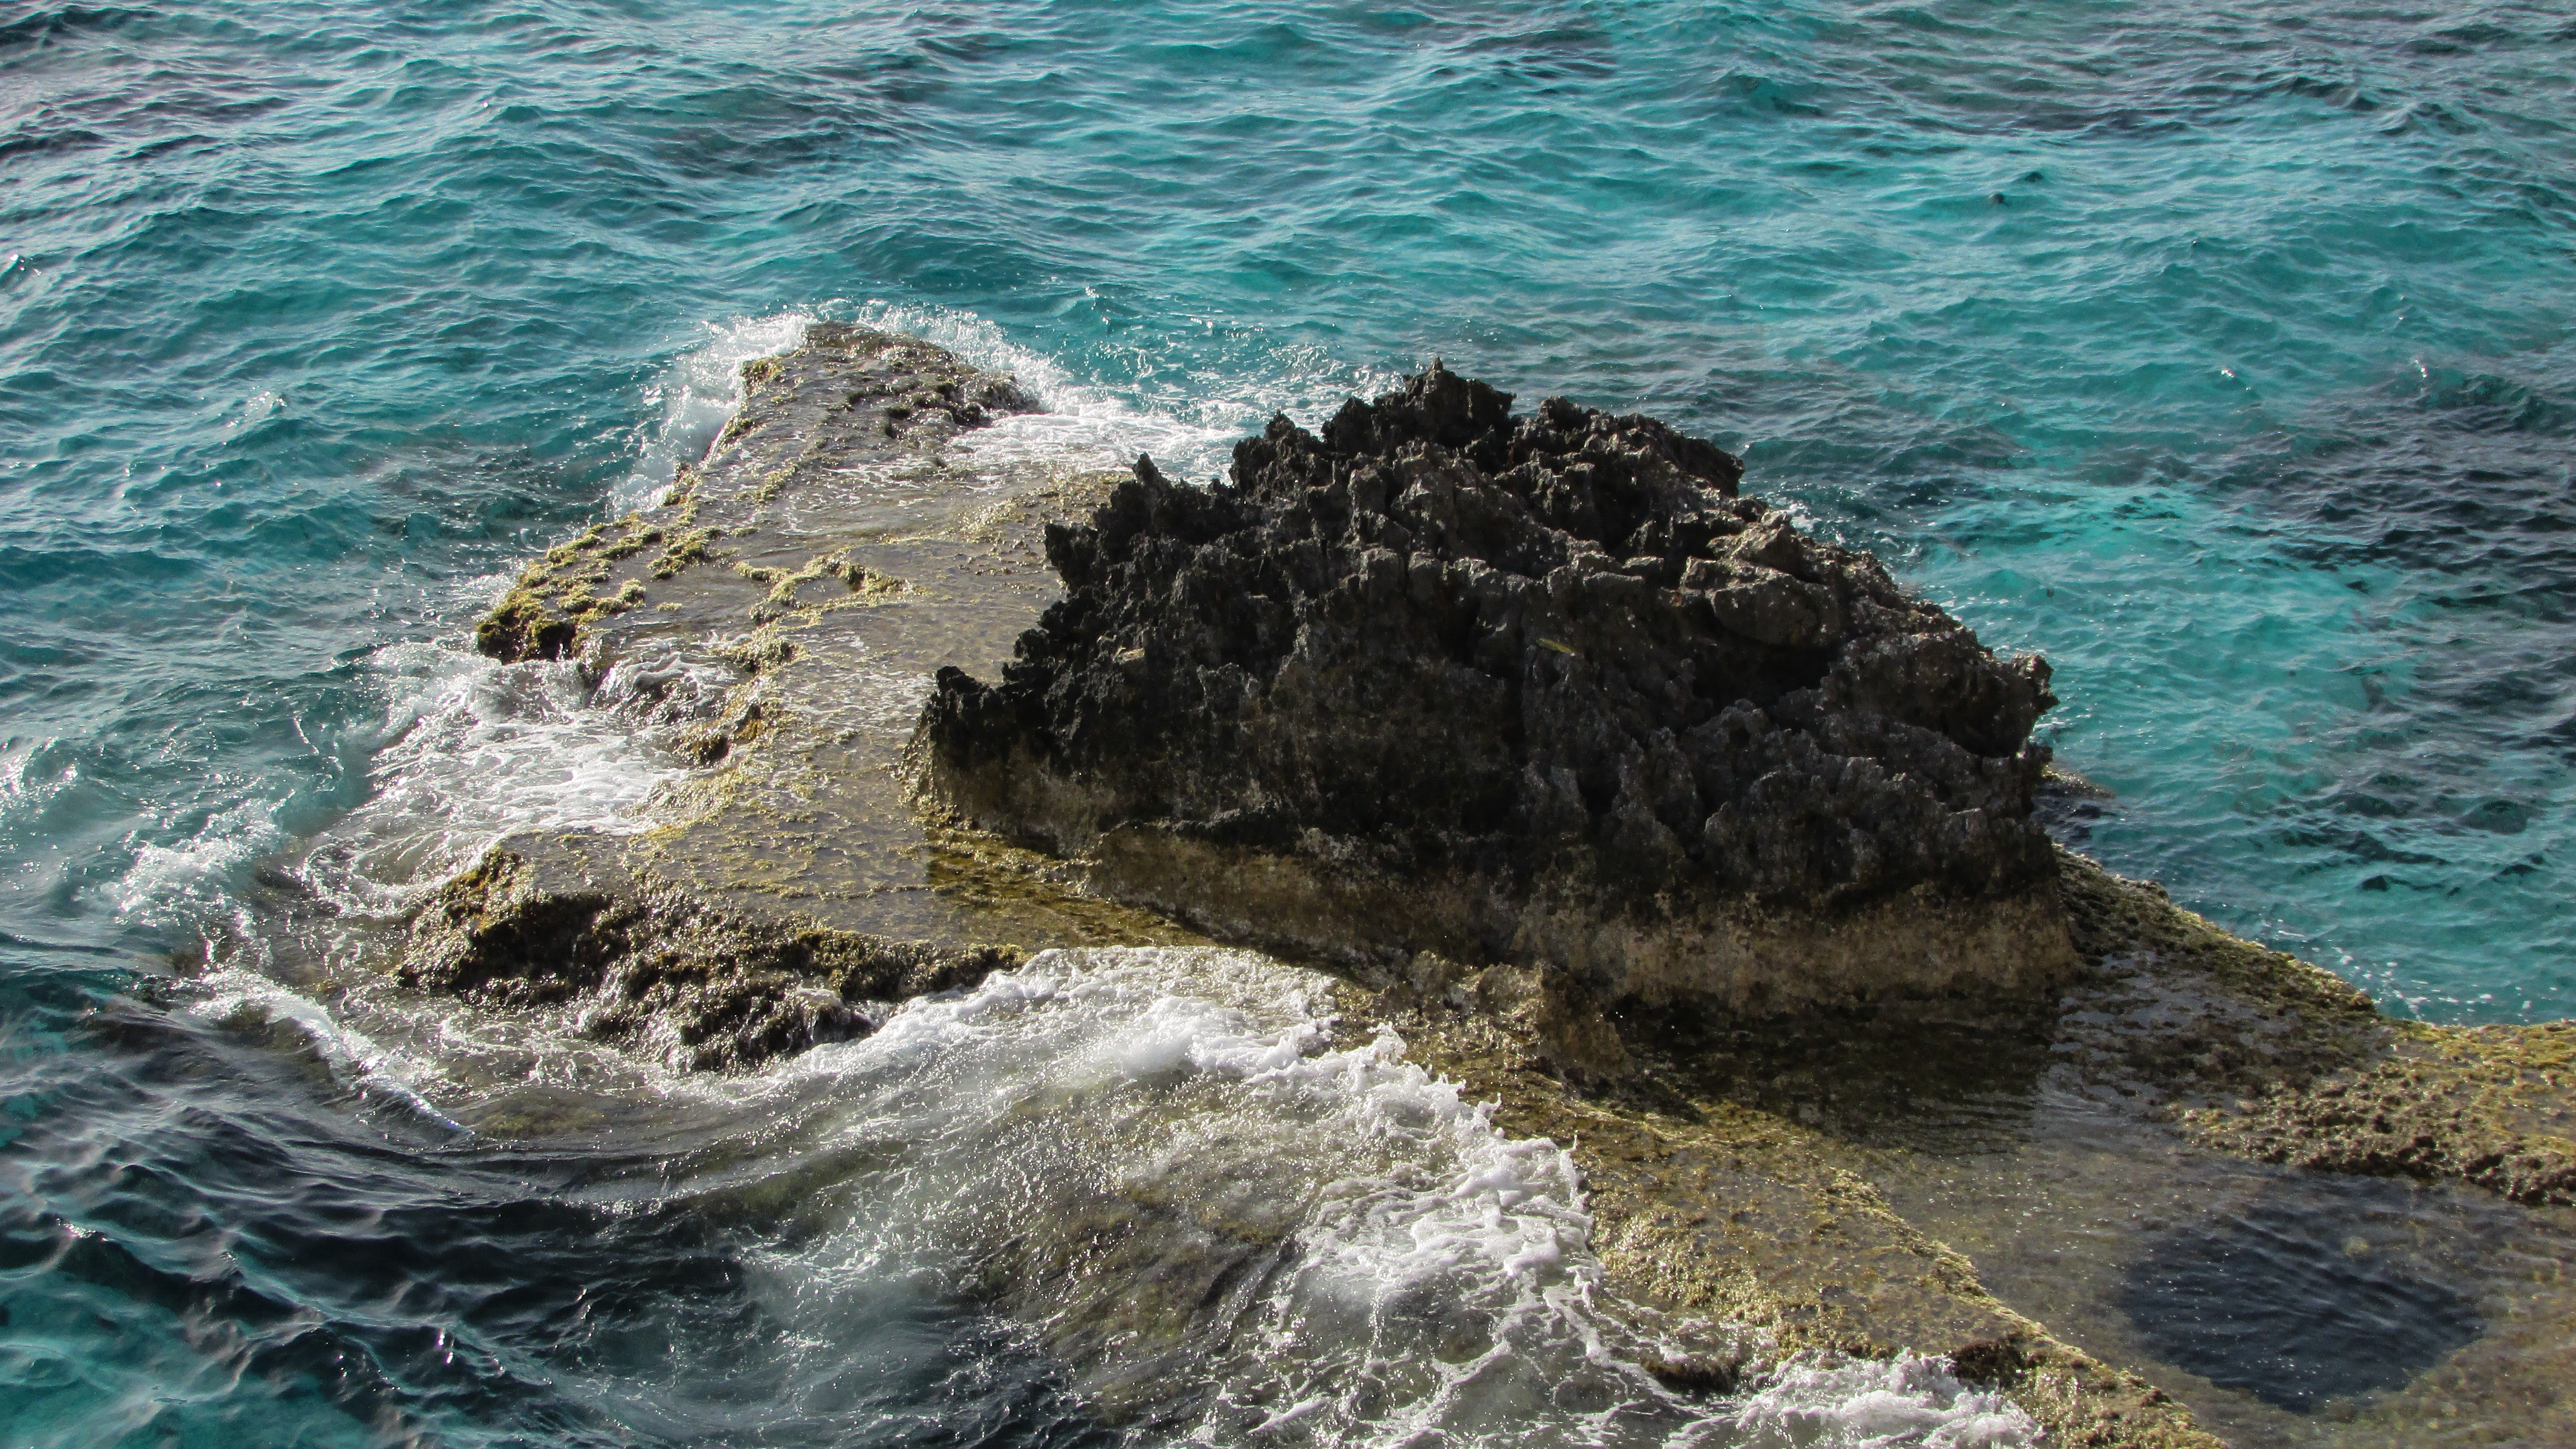
sea, coast, nature, rock, ocean, shore, wave, cliff, vehicle, bay, blue, terrain, cyprus, cape, islet, ayia napa, wind wave, marine biology